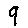
Label: 9